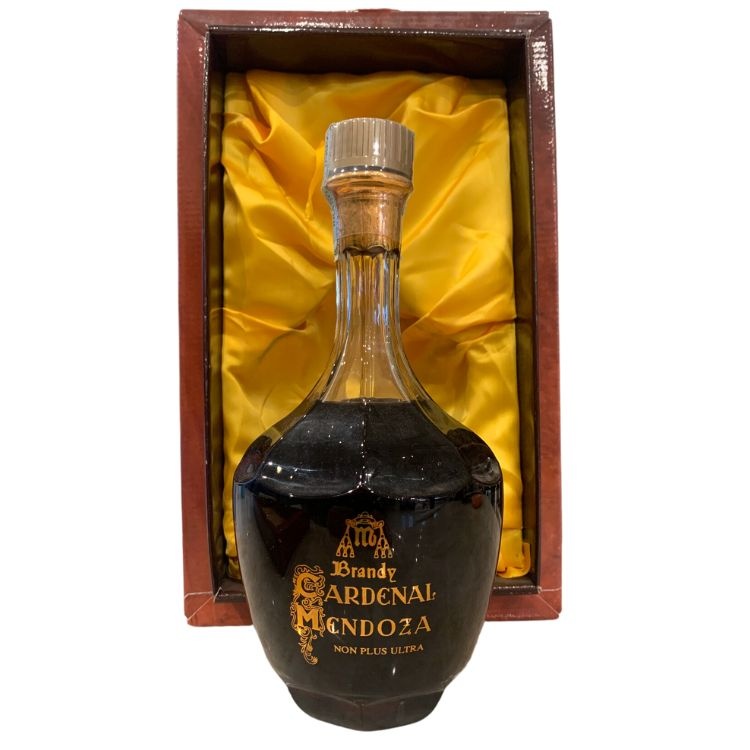
Cardenal Mendoza None Plus Ultra Brandy - 750ml
The first Cardenal Mendoza, reserved only for the consumption of the propietor´s family and their closest friends, was kept in beautiful, fine crystal decanters. A few yearrs ago the recuperated this original bottle for the lujo (luxury) brandy, especially created for the most exclusive occasions. The transparency of this fine bottle allows for maximum enjoyment of the characteristic mahogany tones that make this Solera Gran Reserva so singular TASTING NOTE: Very dark, bright, transparent, seductive. Clean, round, elegant, reminiscent of wine, distinguished, raisins. Very smooth, round, perfect balance, long, warm tone, old oak, slightly sweet.
Brand: Cardenal Mendoza
Category: Food, Beverages & Tobacco > Beverages > Alcoholic Beverages > Liquor & Spirits > Brandy